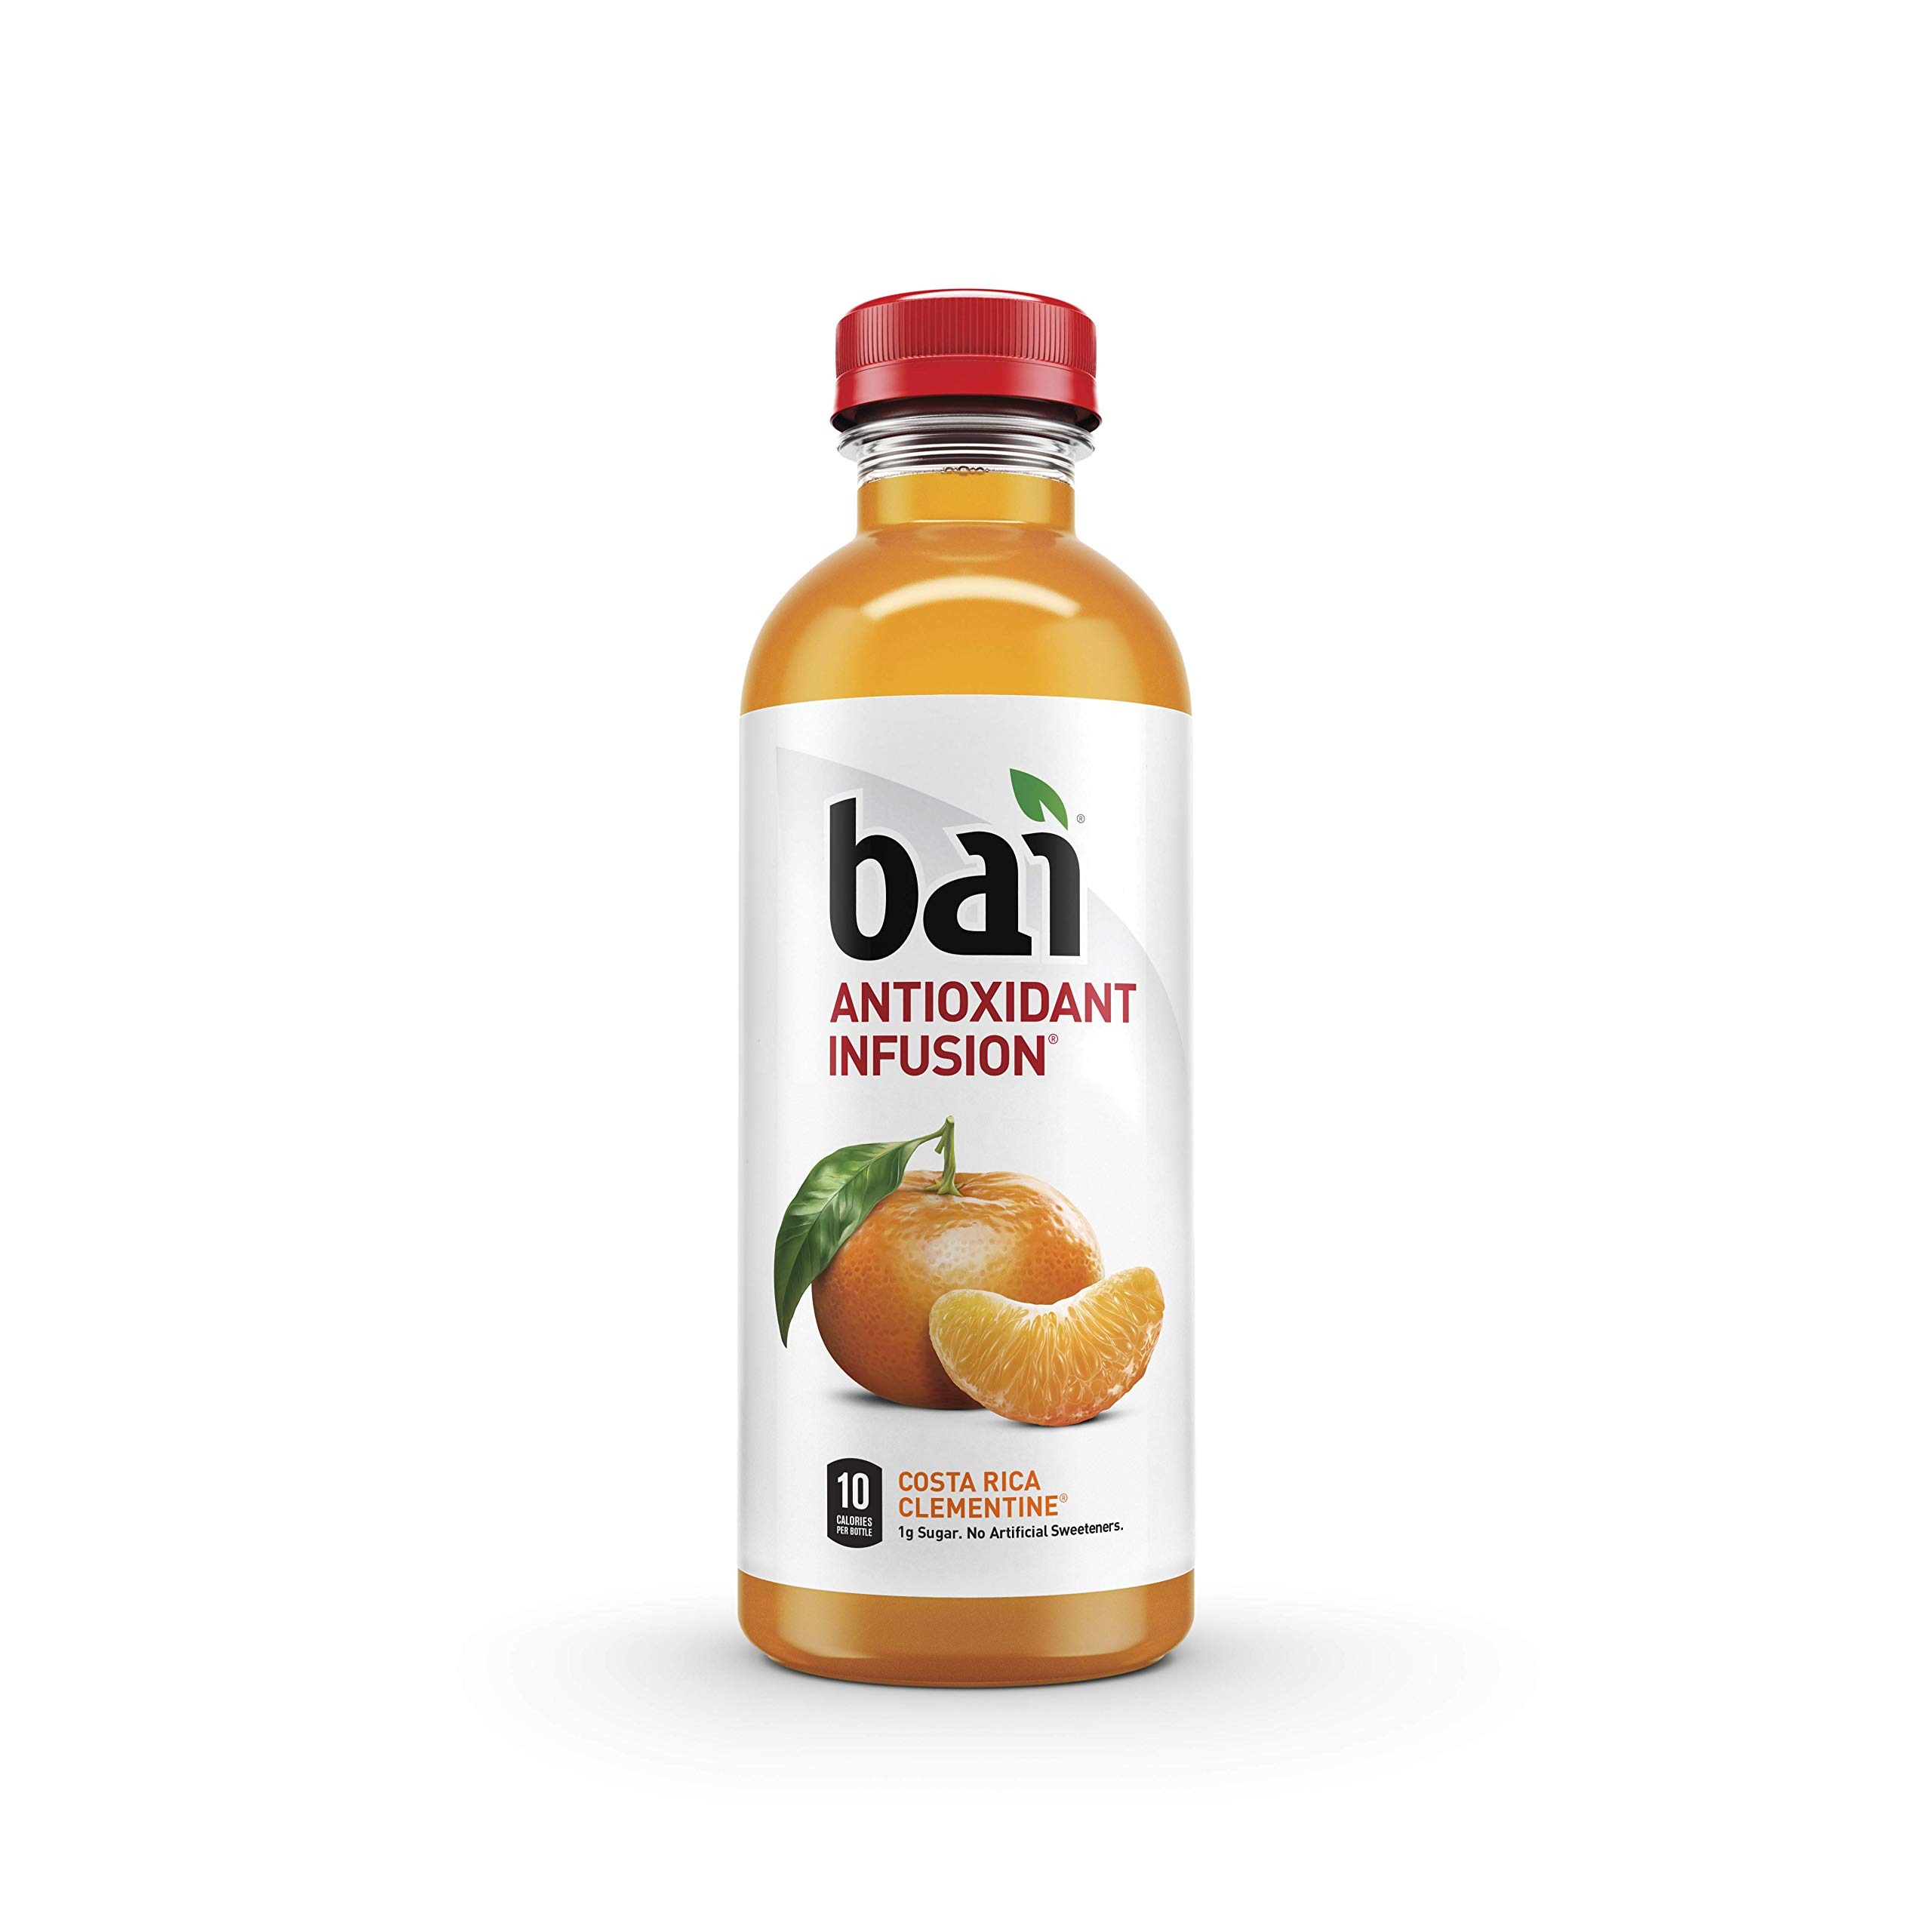
Item Name: bai Costa Rica Clementine, 18 Fl Oz Bottle
Bullet Point 1: WONDERWATER: From exotic flavors to natural caffeine from tea extract, we’ve packed in so many benefits that it’s an exciting mystery how it all fits in a bottle. Bai, It’s WonderWater
Bullet Point 2: EXOTIC FRUIT FLAVORS: Bursting with clementine fruit flavor, Costa Rica Clementine Bai is made with bold fruit flavor, so you don’t have to sacrifice on taste
Bullet Point 3: NO ARTIFICIAL FLAVORS OR SWEETENERS: With no artificial flavors or sweeteners, Bai delivers a refreshing, delicious flavor for those seeking better alternatives to beverages with high sugar and calories
Bullet Point 4: ANTIOXIDANT VITAMIN C or VITAMIN E: To help defend the body against potentially cell-damaging, unstable molecules known as free radicals
Bullet Point 5: CAFFEINE: infused with 55mg of plant-based caffeine from tea extract, about as much as a cup of tea
Value: 18.0
Unit: Fl Oz

Price: 1.25